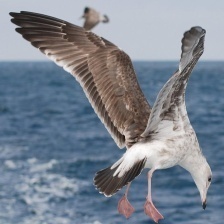
Species: CALIFORNIA GULL
Scientific name: LARUS CALIFORNICUS